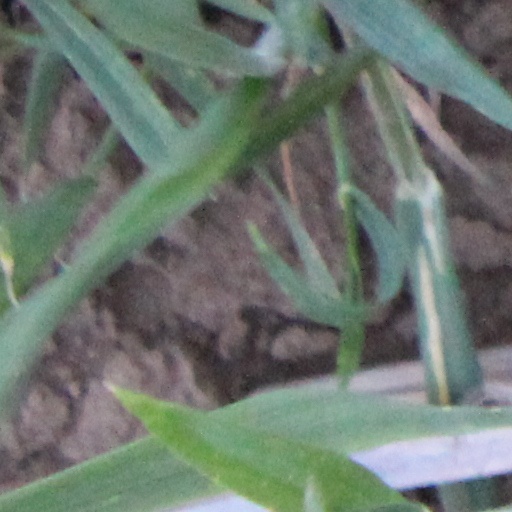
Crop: wheat